Josh Trank

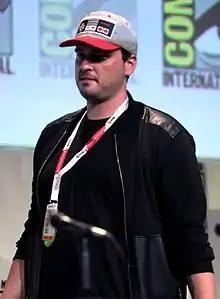
Trank at the 2015 San Diego Comic-Con

Joshua Benjamin Trank (born February 19, 1984) is an American film director, screenwriter, and film editor. He is known for directing the found-footage sci-fi thriller film "Chronicle" (2012), the superhero film "Fantastic Four" (2015), and the Al Capone biographical film "Capone" (2020).